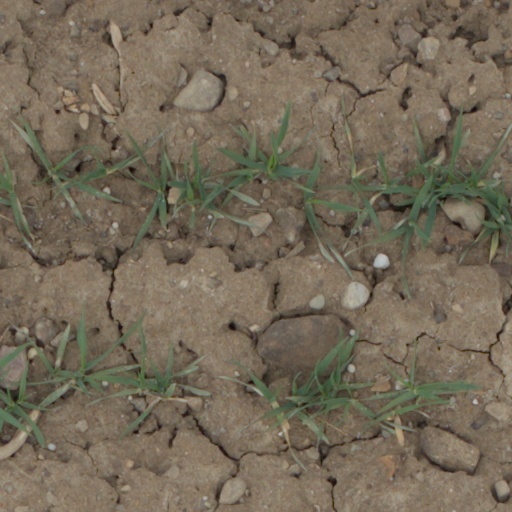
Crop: wheat